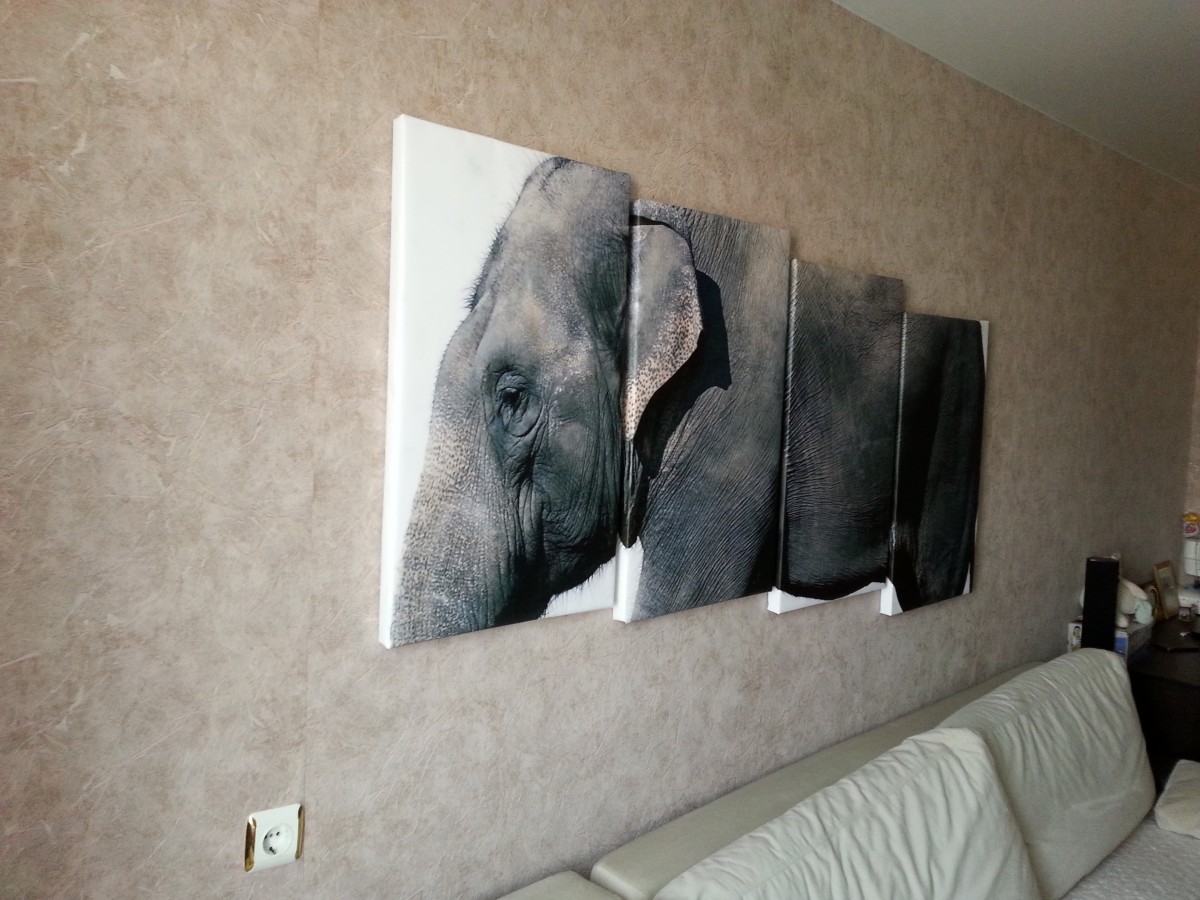
Tags: room, interior design